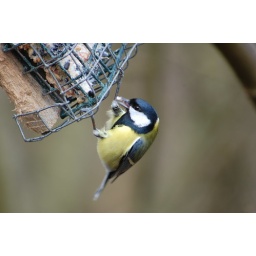
Spotted whilst walking in the forest of Gisburn by the Stocks reservoir, Lancashire, uk.